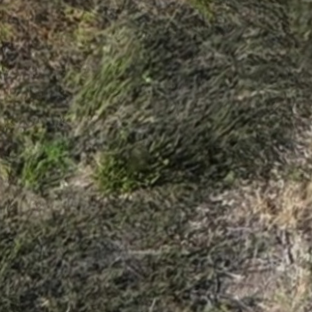
Month: july